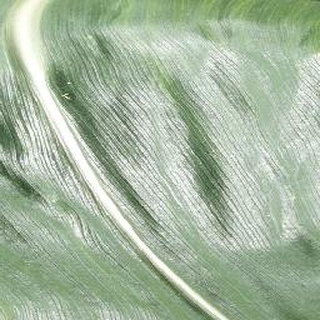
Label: healthy_corn